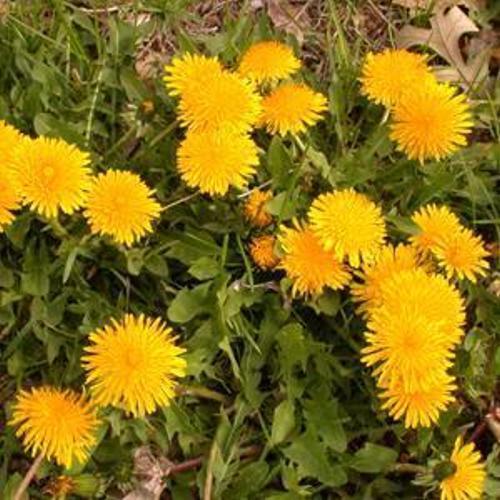
Flower: Dandelion